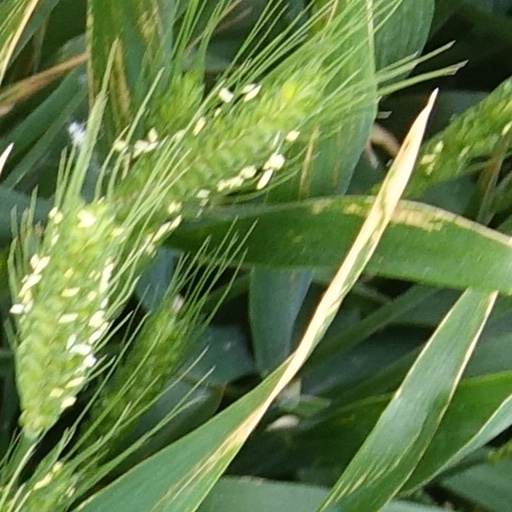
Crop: wheat